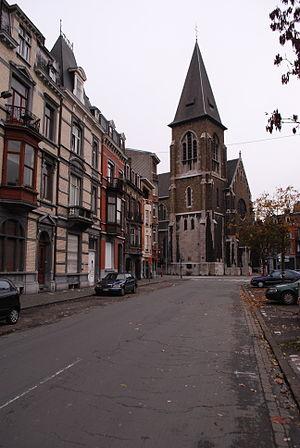
Le boulevard de l'Est, dans le quartier d'Outremeuse à Liège, vue vers l'église Saint-Pholien.
Outremeuse est un quartier administratif et une île de la ville de Liège en Belgique. Il est dénommé en wallon Dju d'la Mouse, ou plus simplement Djud'la. Dans l'ancienne principauté de Liège, il faisait partie du quartier Vinåve des Prés.